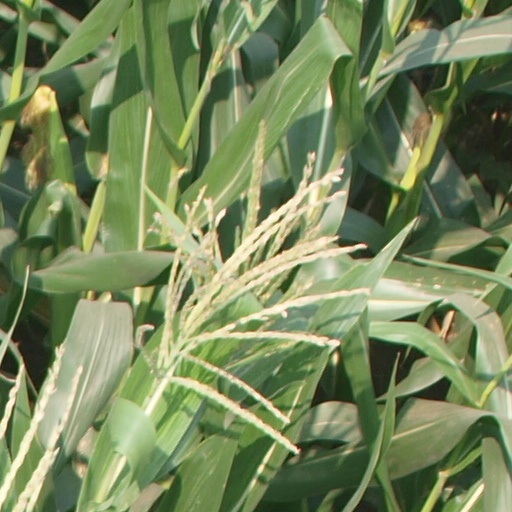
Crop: maize; corn